Hinduism in Belgium

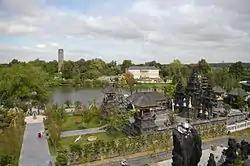
Kingdom of Ganesha

Two Balinese Temples exist in the Pairi Daiza botanical garden in Belgium.